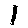
Label: 1